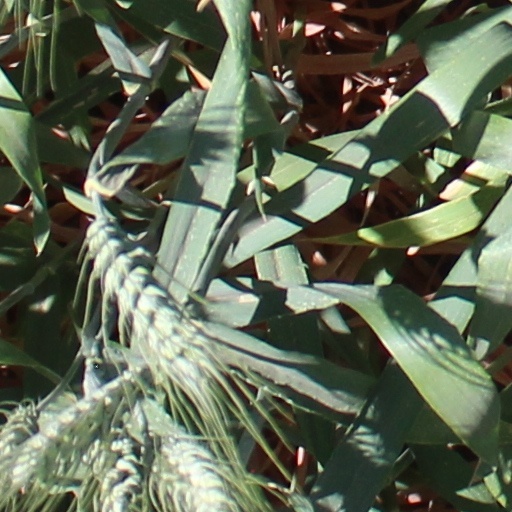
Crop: wheat